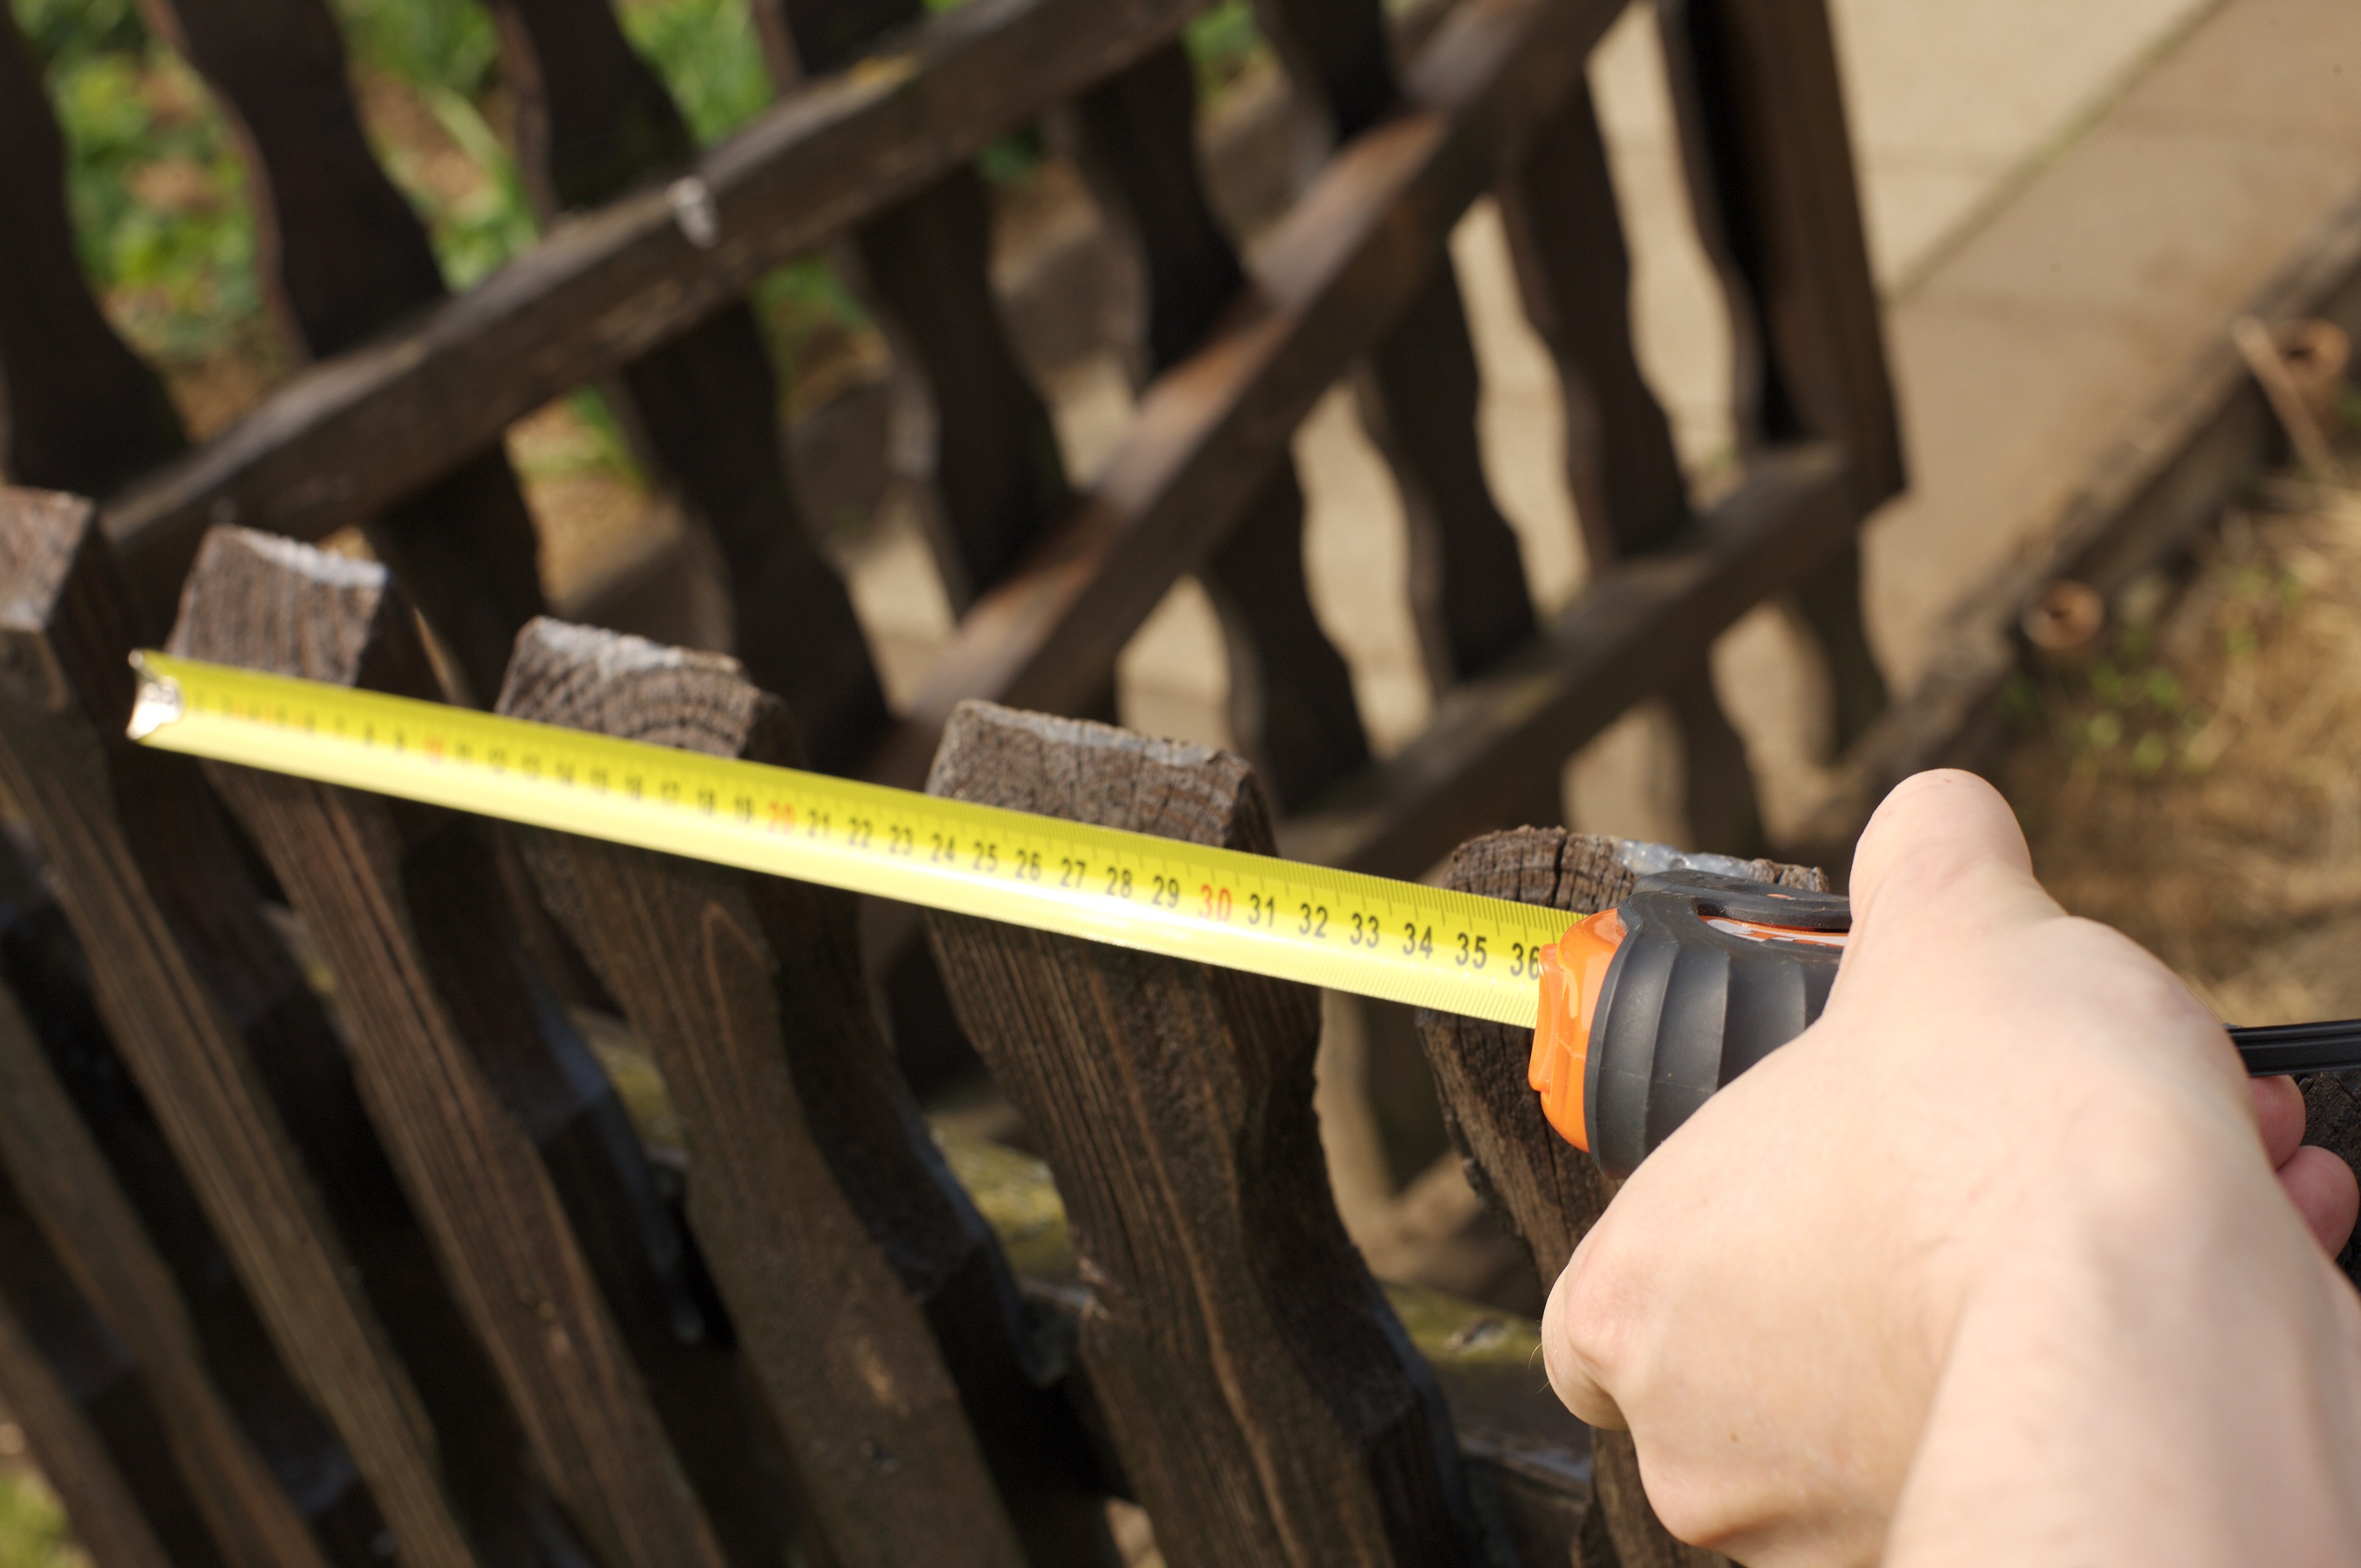
hand, fence, wood, green, distance, meter, measure, craft, close up, tape measure, length, centimeters, wood fence, pay, millimeter, centimeter, surveying, take measurements, roller tape measure, meter band